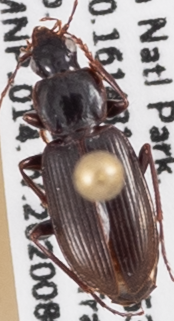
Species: Calathus advena
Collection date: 2020-08-04
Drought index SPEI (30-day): -1.69
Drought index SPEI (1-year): -1.13
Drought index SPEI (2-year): -0.9